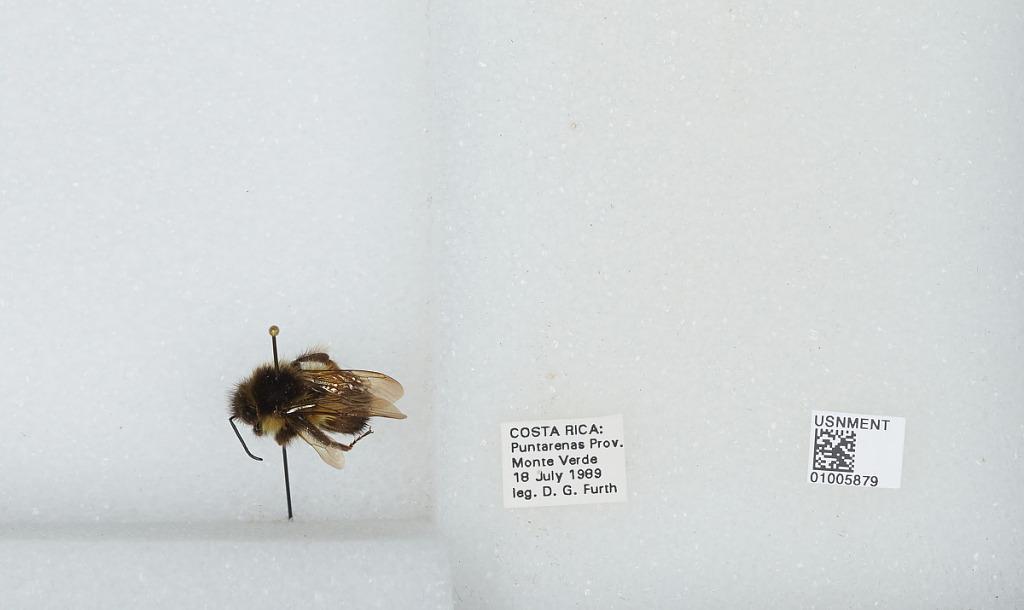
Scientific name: Bombus (Pyrobombus) ephippiatus (Say)
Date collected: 1989-7-18
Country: Costa Rica
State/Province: Puntarenas
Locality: Monte Verde
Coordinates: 10.3142, -84.825